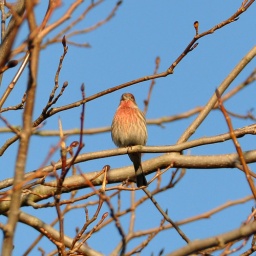
Saw this pretty fellow from the balcony of my friend Patty's home on Mill lake in Abbotsford, B.C. (09-11-27-8814)